John MacLaren Erskine

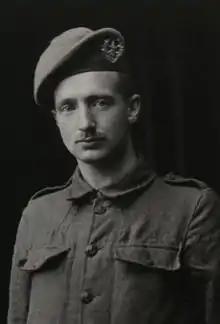

Serjeant John MacLaren Erskine VC (13 January 1894 – 14 April 1917) was a British Army soldier and a Scottish recipient of the Victoria Cross (VC), the highest and most prestigious award for gallantry in the face of the enemy that can be awarded to British and Commonwealth forces.